Abdol-Hossein Farman Farma

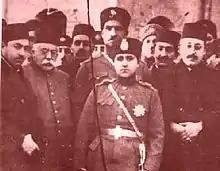
Reza Shah Pahlavi behind Ahmad Shah with "Abdol-Hossein Farman Farma, 1918

Among the Cossacks accompanying Farman-Farma during the 1912 campaign to Kermanshah was an officer known as "Reza Maksim" because he was good at maneuvering a Maxim gun. This was none other than Reza Khan Mirpanj, who would become known as Sardar Sepah, and then as Reza Khan Pahlavi, the founder of the Pahlavi dynasty.